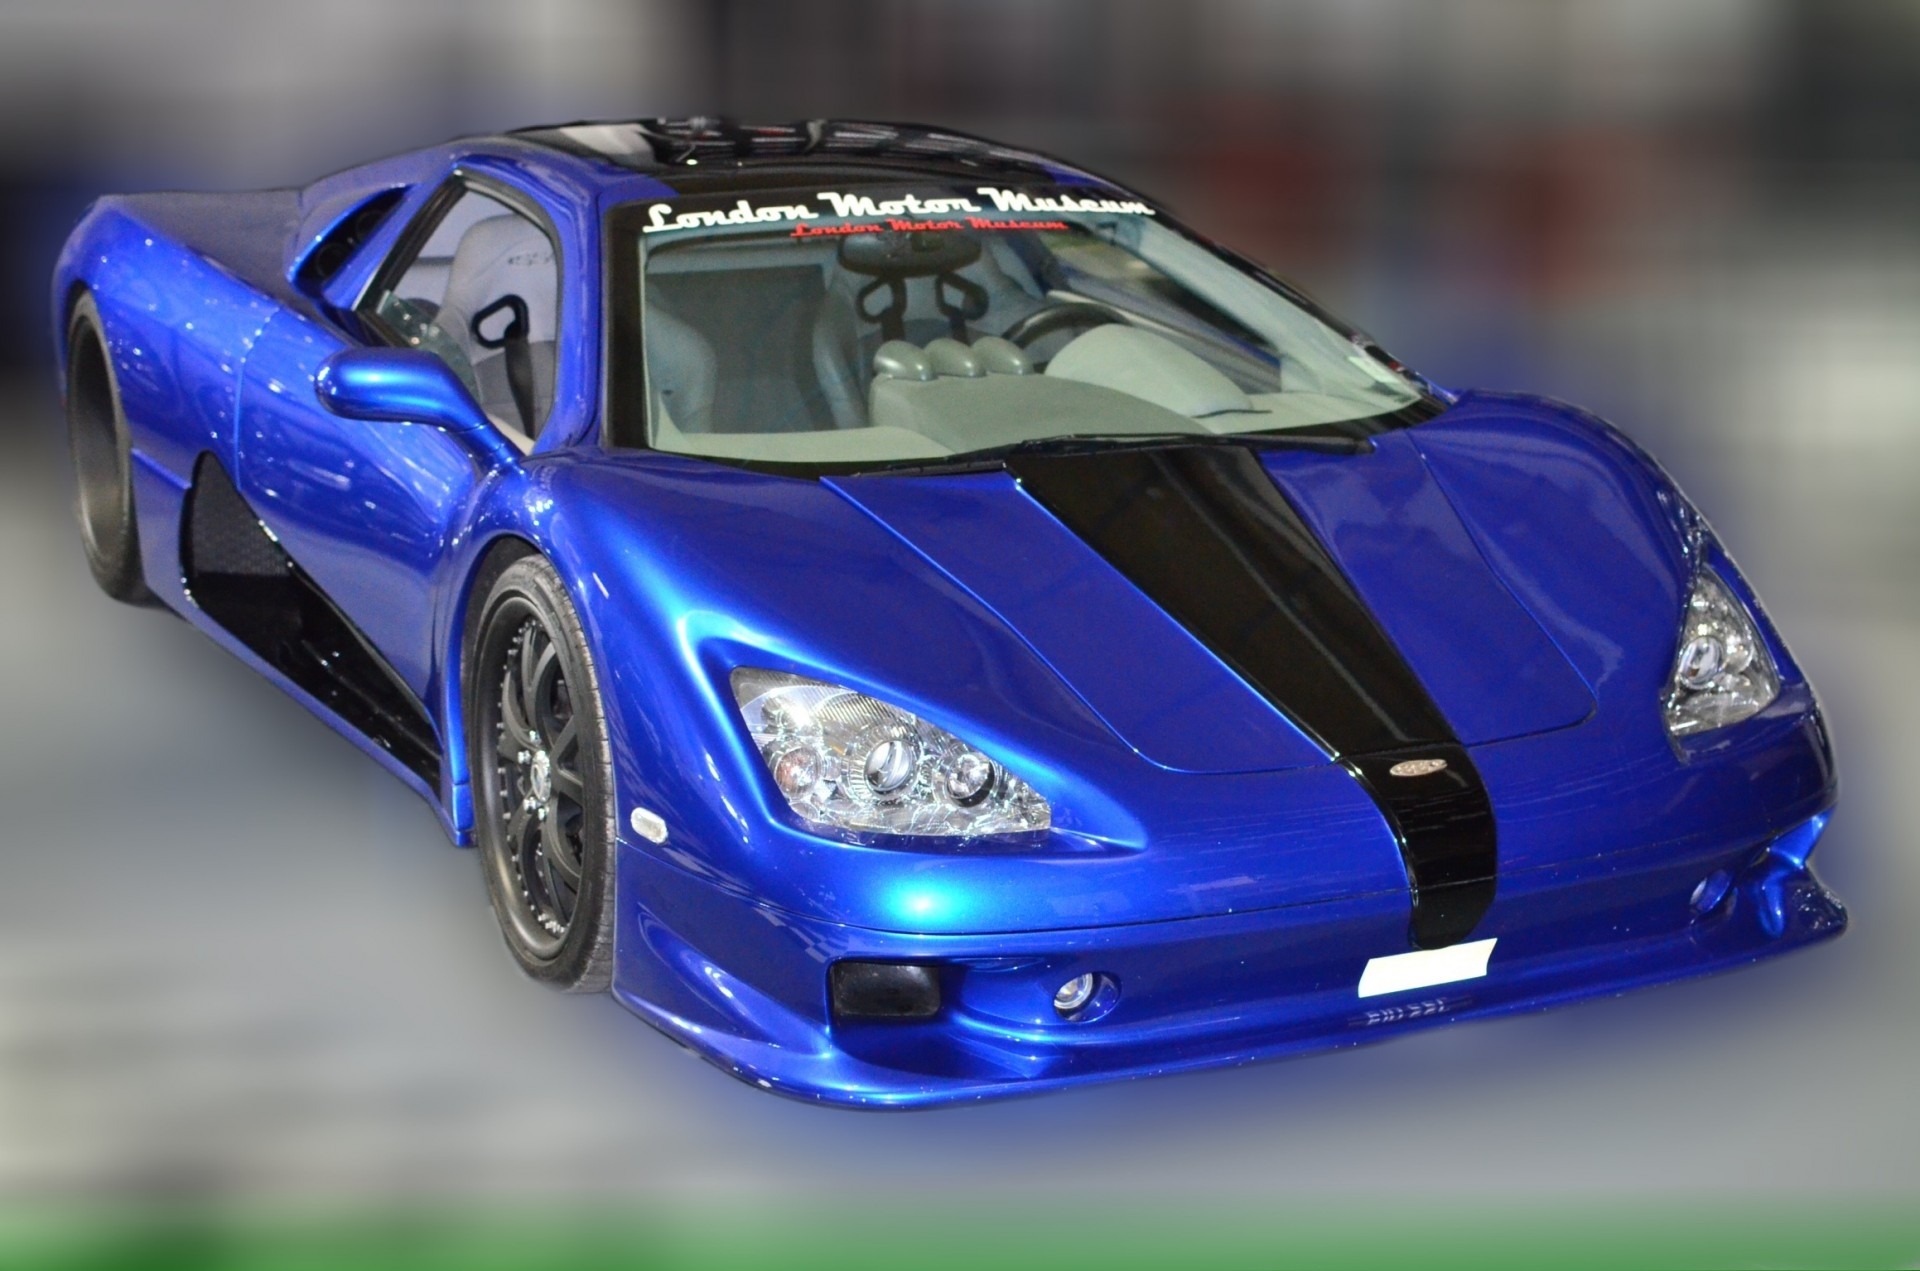
car, wheel, vehicle, museum, show, sports car, race car, supercar, london, cars, classic, motors, model car, land vehicle, automobile make, automotive design, performance car, mclaren f1, ssc aero